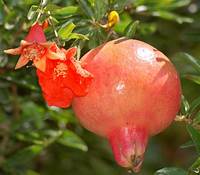
Label: pomegranate